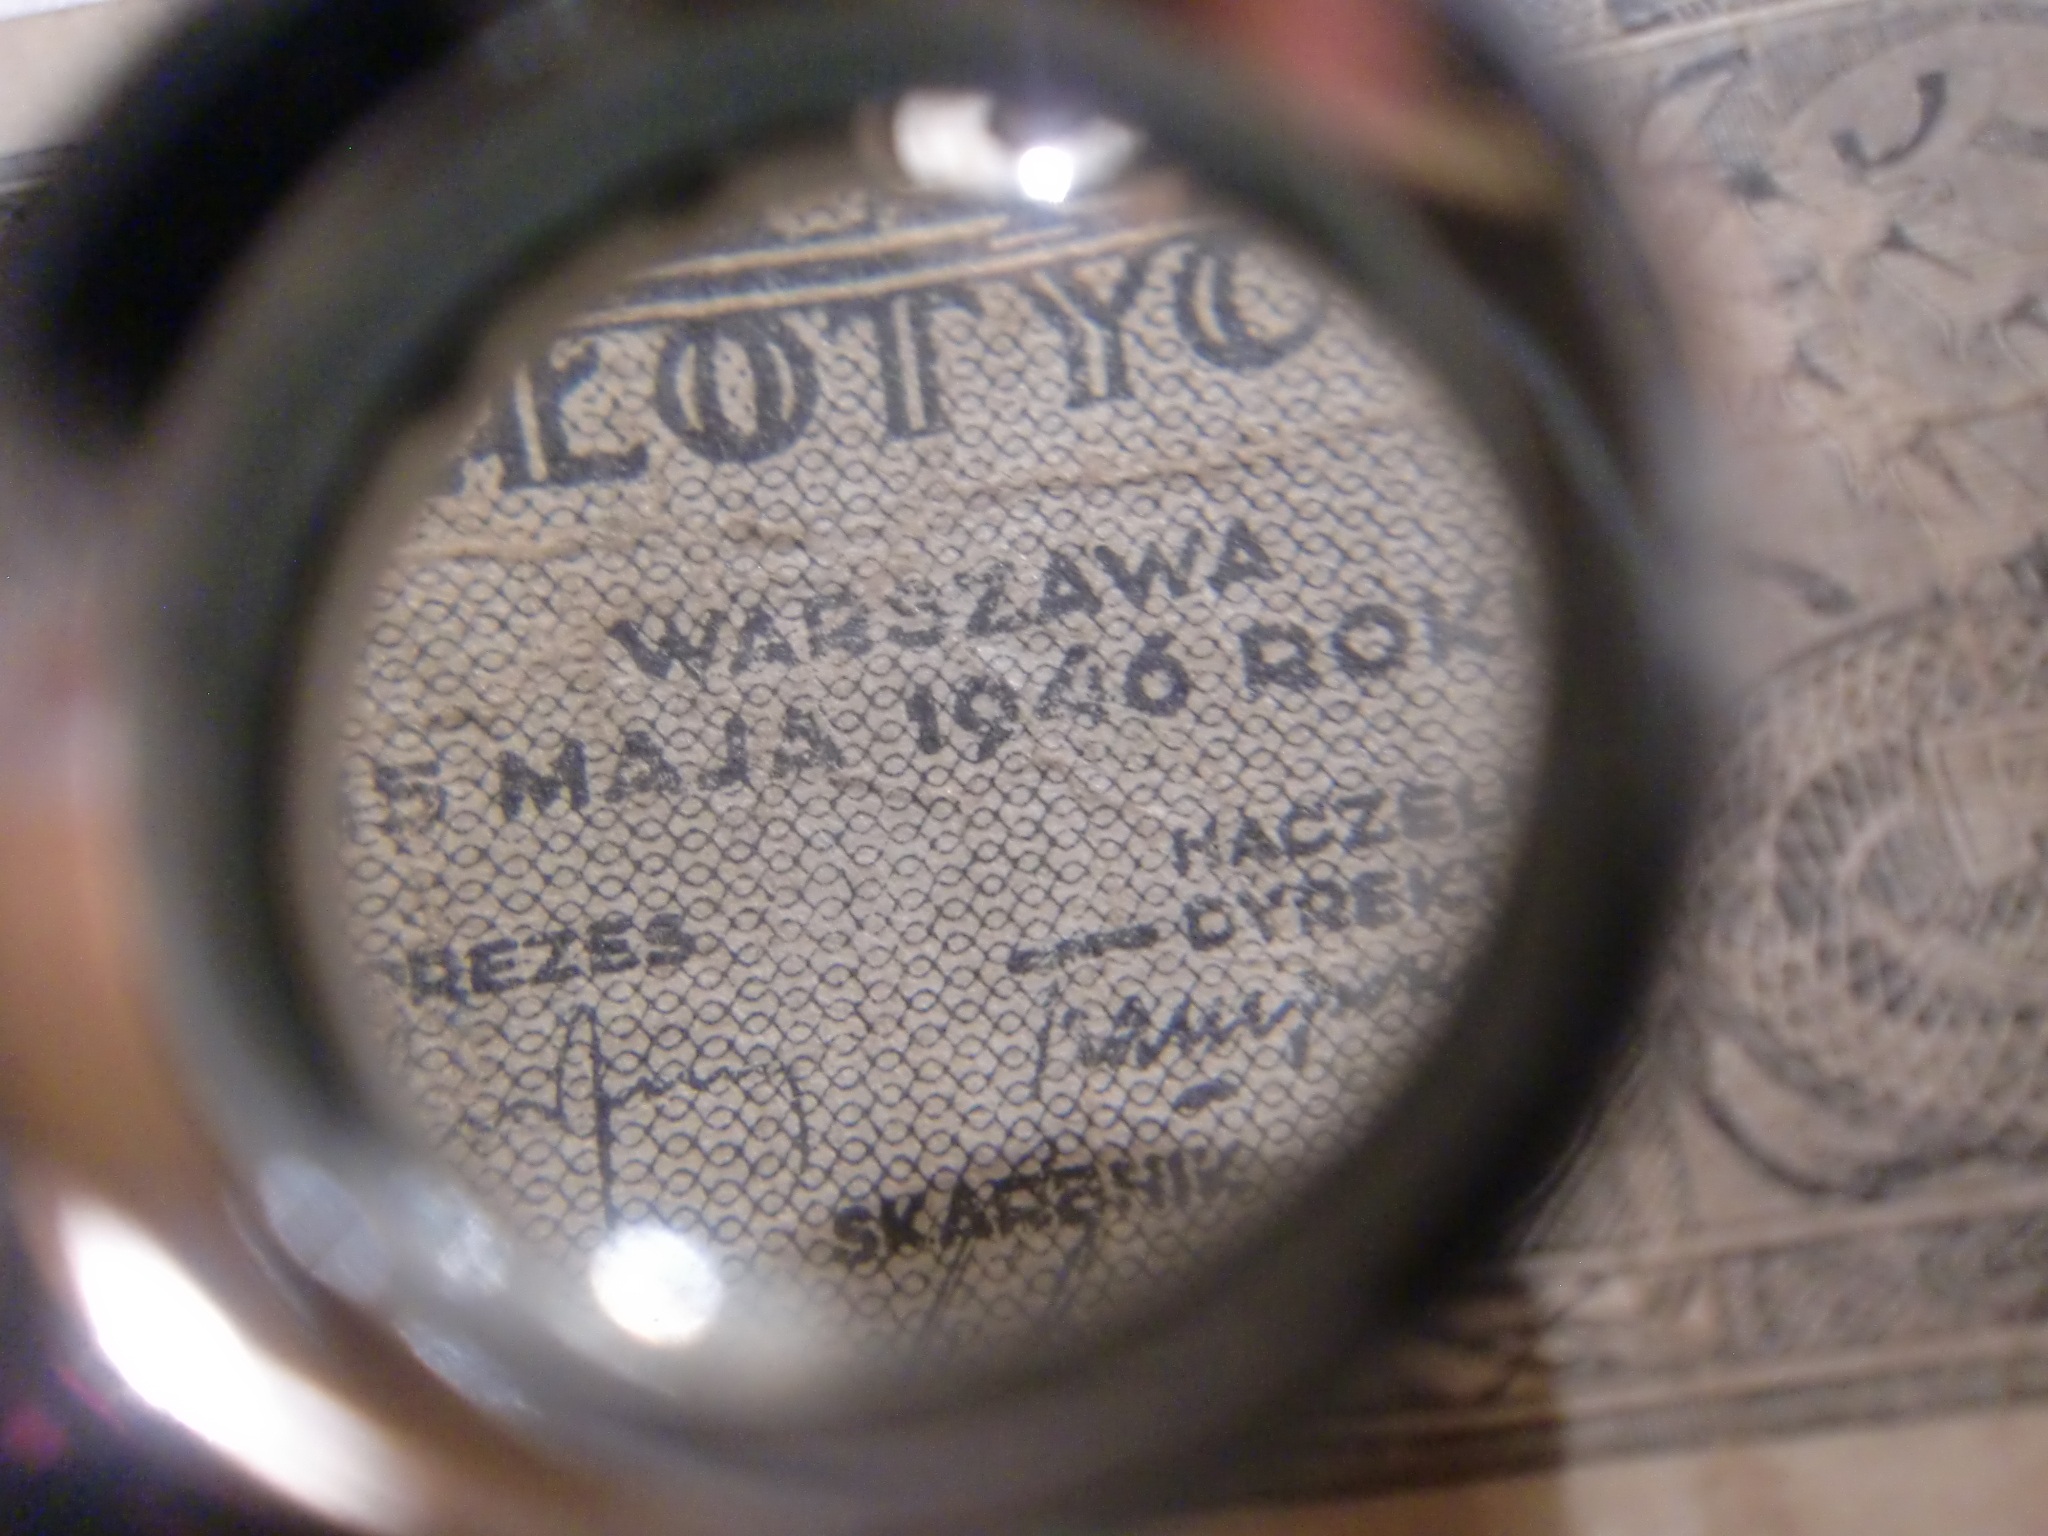
close up, human body, eye, beauty, organ, shape, the greenback, boles awiec, estarocieboles awiec